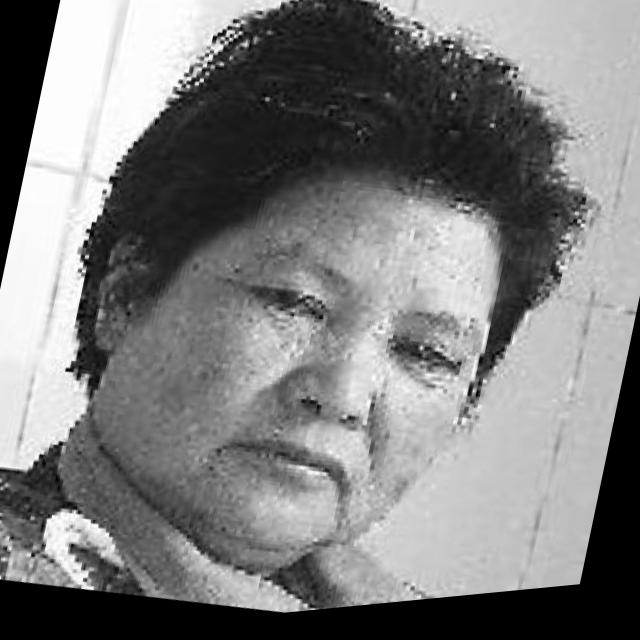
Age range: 45-64